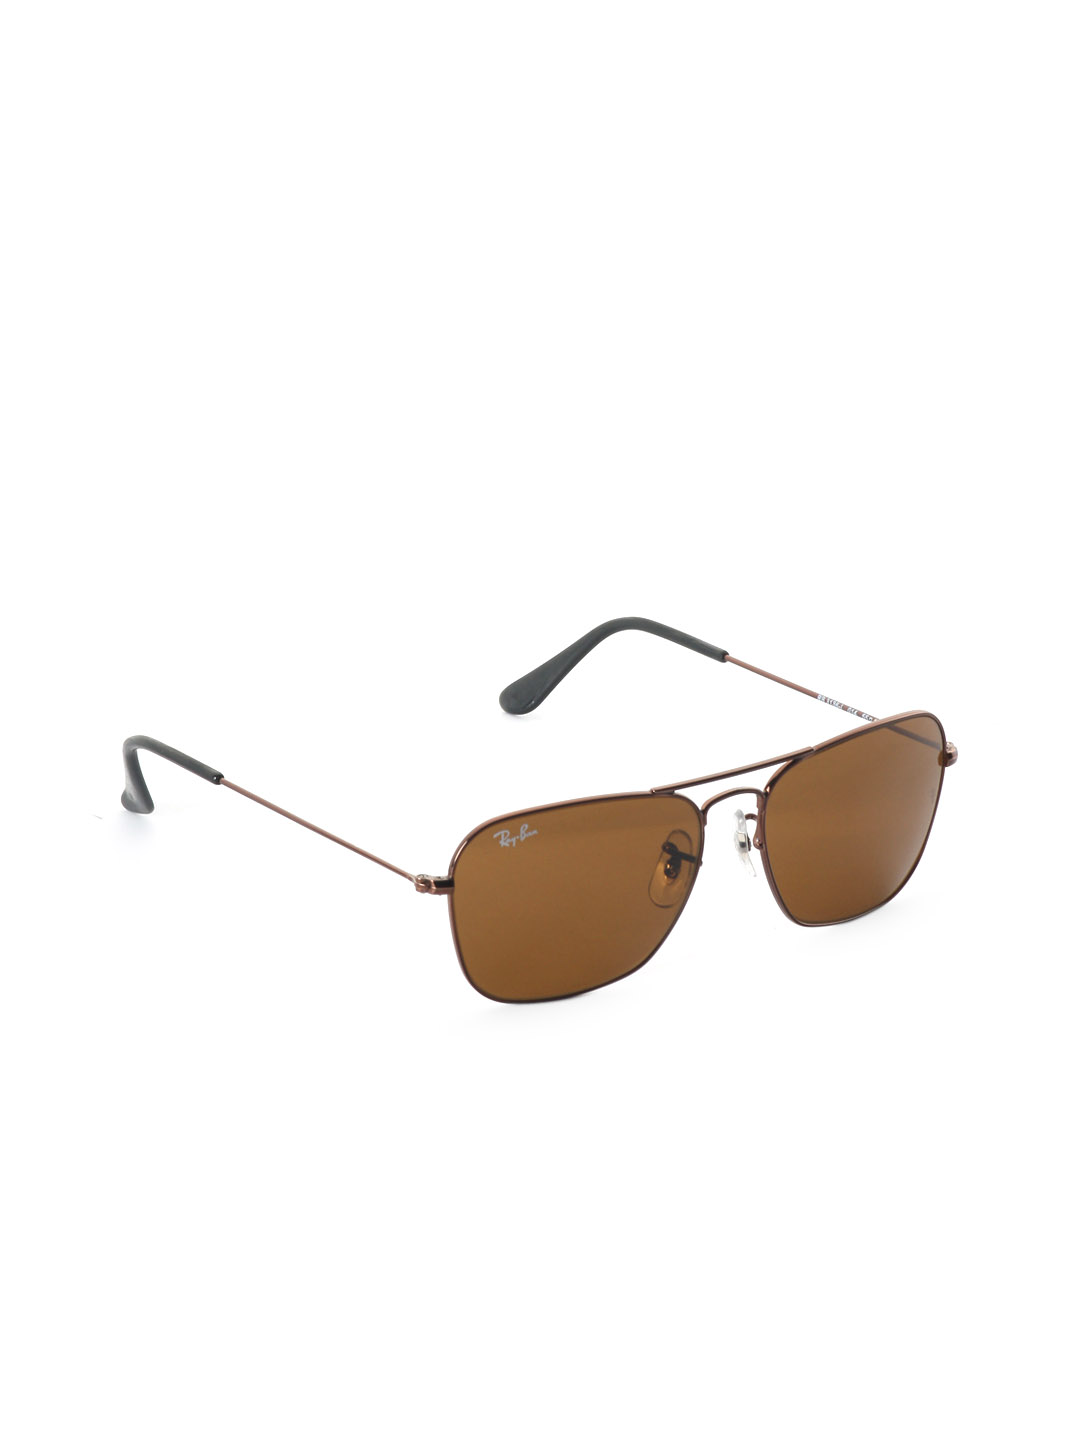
Ray-Ban Men Caravan Copper Sunglasses
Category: Accessories / Eyewear / Sunglasses
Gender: Men
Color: Copper
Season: Winter 2016
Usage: Casual